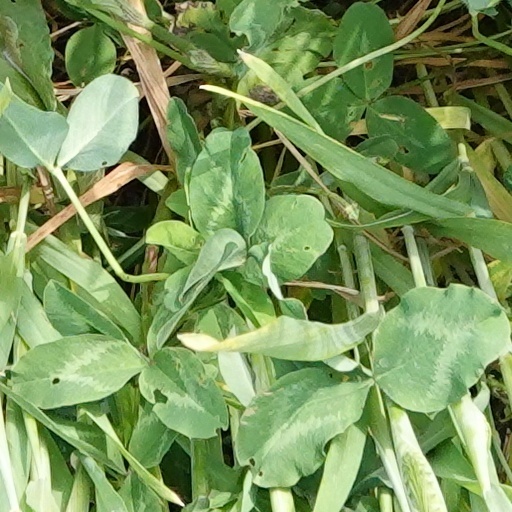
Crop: wheat